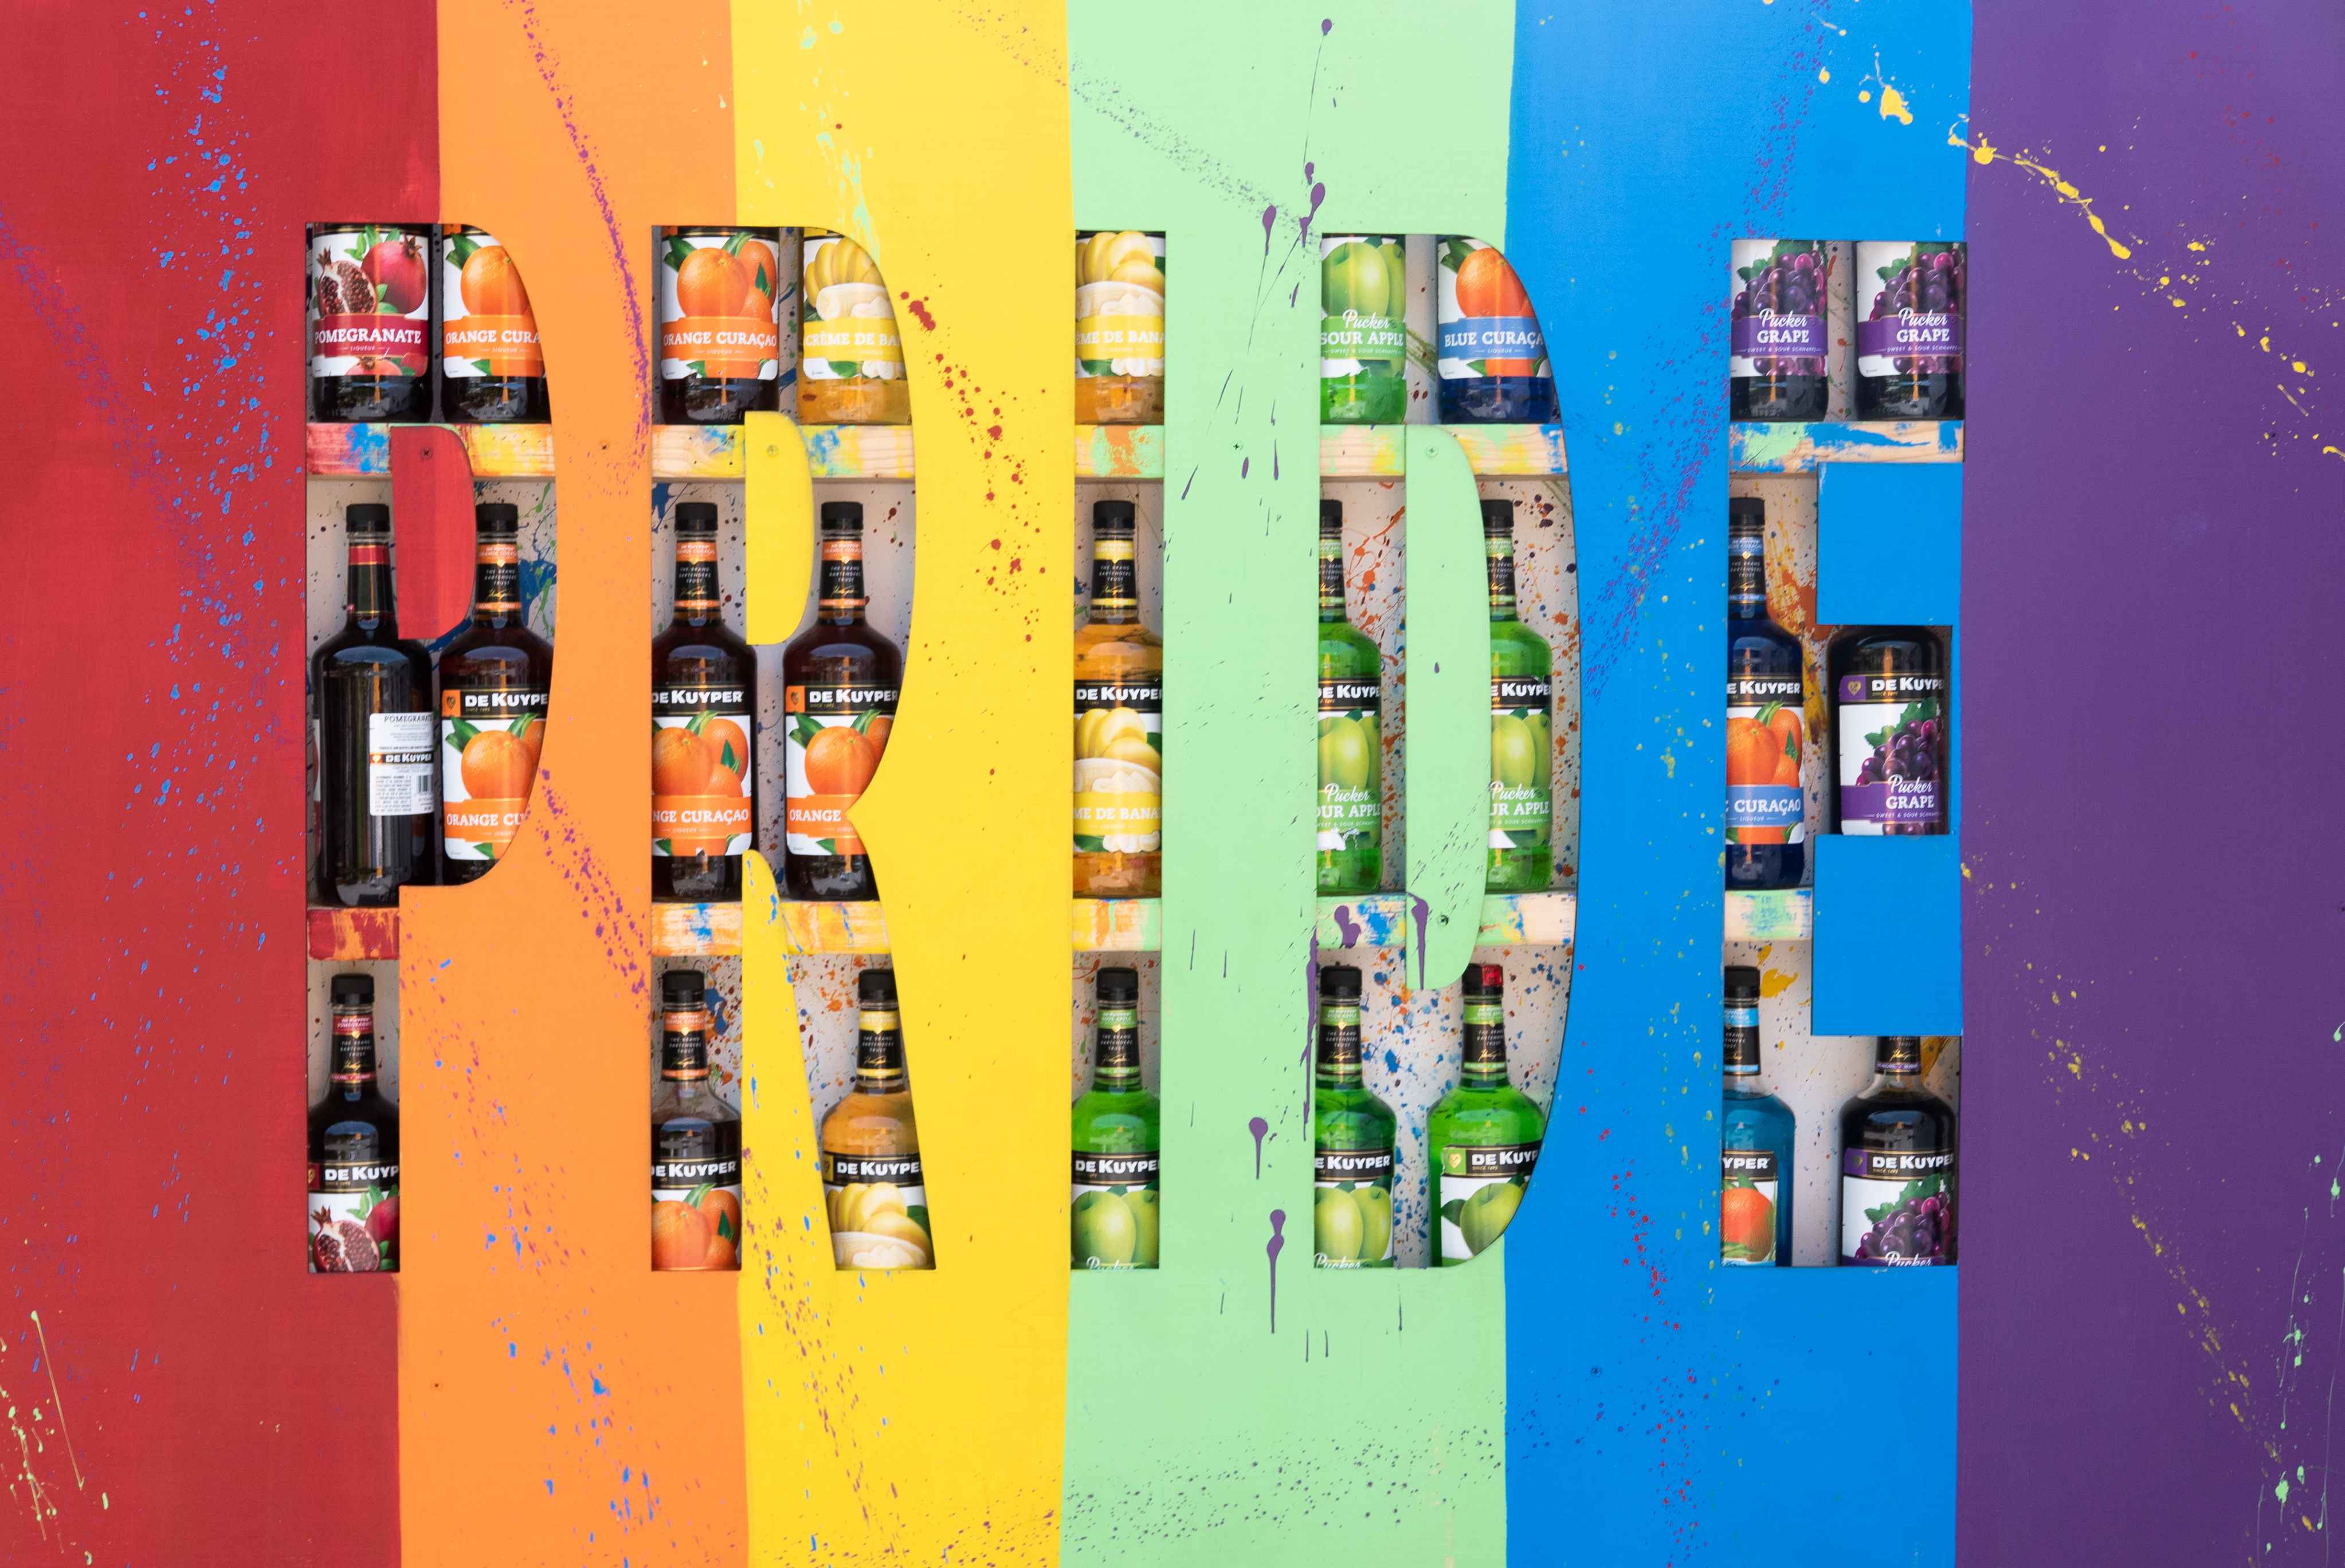
sony, decor, raw, photographers, leica, yellow, visual arts, art, Colorfulness